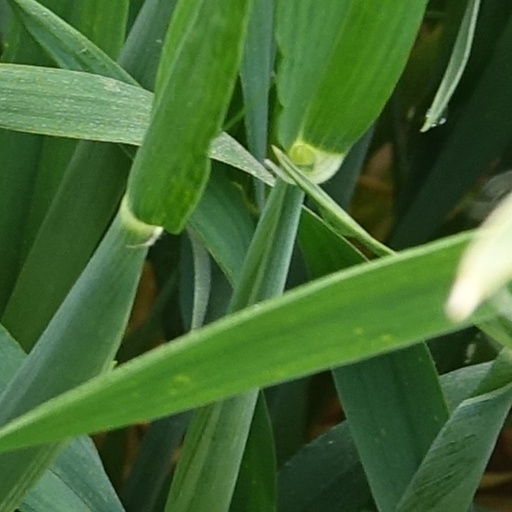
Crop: wheat